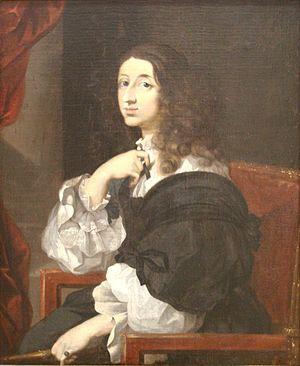
Bernard Quilliet est un historien français né en 1933, spécialiste du XVIᵉ siècle et de l'histoire du paysage.
Le 18 décembre est le 352ᵉ jour de l'année du calendrier grégorien, le 353ᵉ en cas d'année bissextile. Il reste 13 jours avant la fin de l'année.